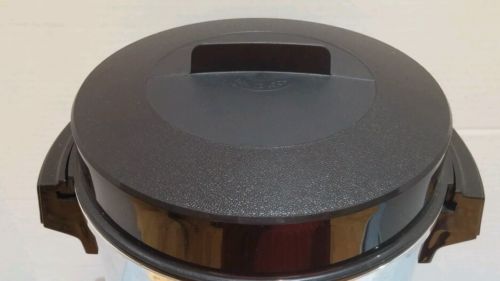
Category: coffee maker